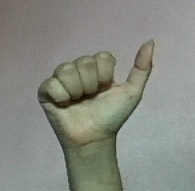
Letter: dhad